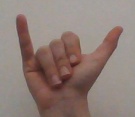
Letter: ya